Afon Eigiau

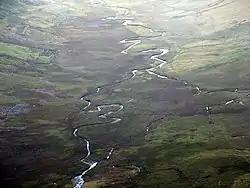
Afon Eigiau flowing through Cwm Eigiau. Former slate workings are evident on the left.

Afon Eigiau is a small river in the Carneddau mountains in Snowdonia, in north-west Wales, which flows down Cwm Eigiau and into Llyn Eigiau.